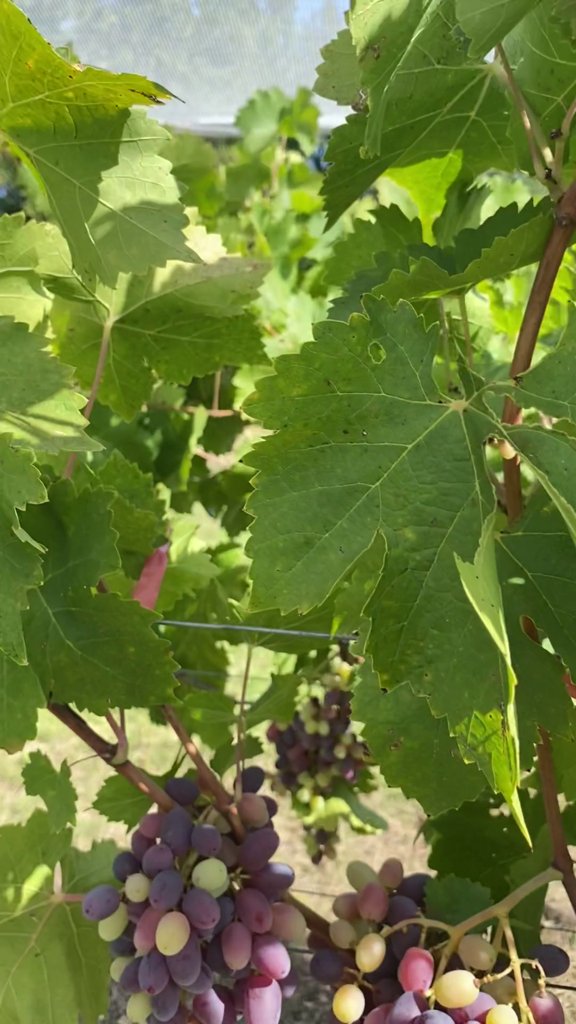
Berries visible: 114
Grape clusters: 3